Penally Abbey

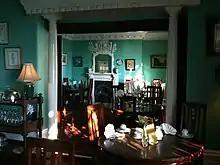
Dining room

Penally Abbey is built from Pembrokeshire limestone and consists of three buildings set in nearly 6 acres. It is noted for its large gothic windows and its ogee-headed doors.